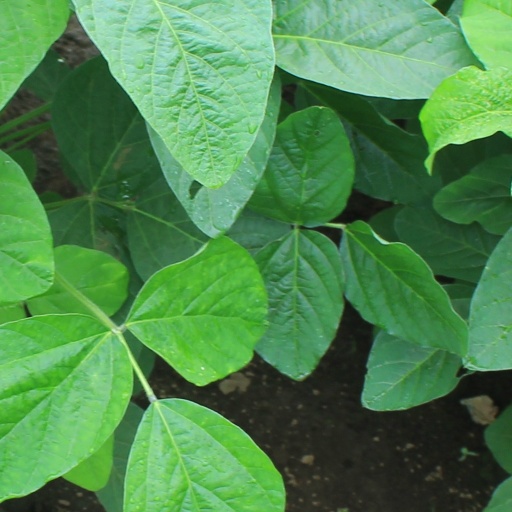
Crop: soybean